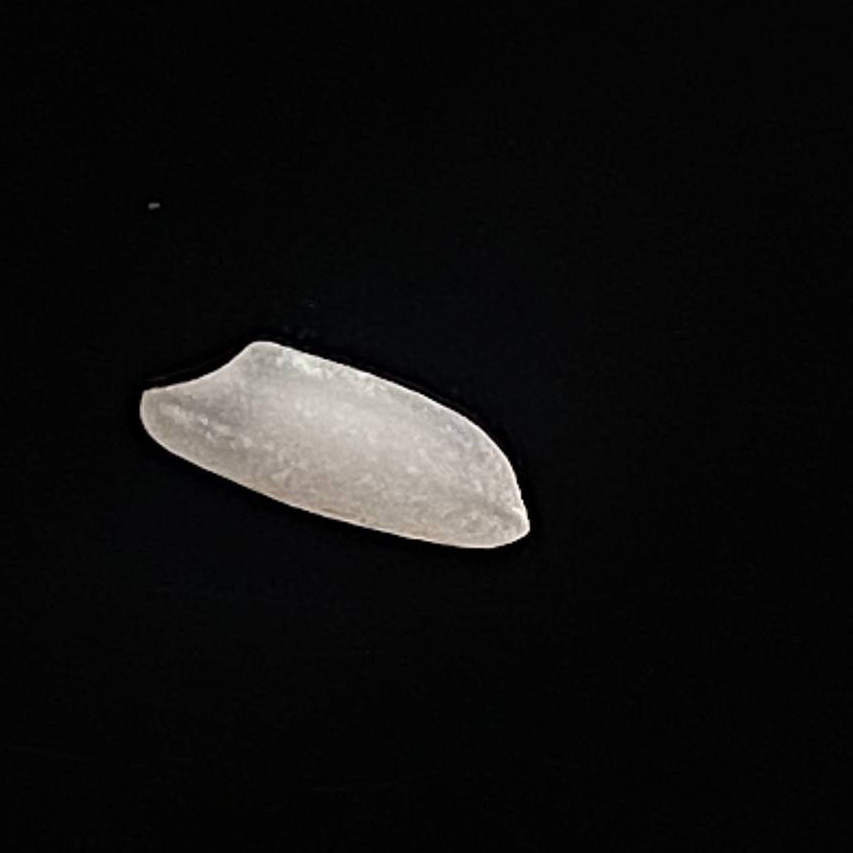
Rice variety: Katari_Polao